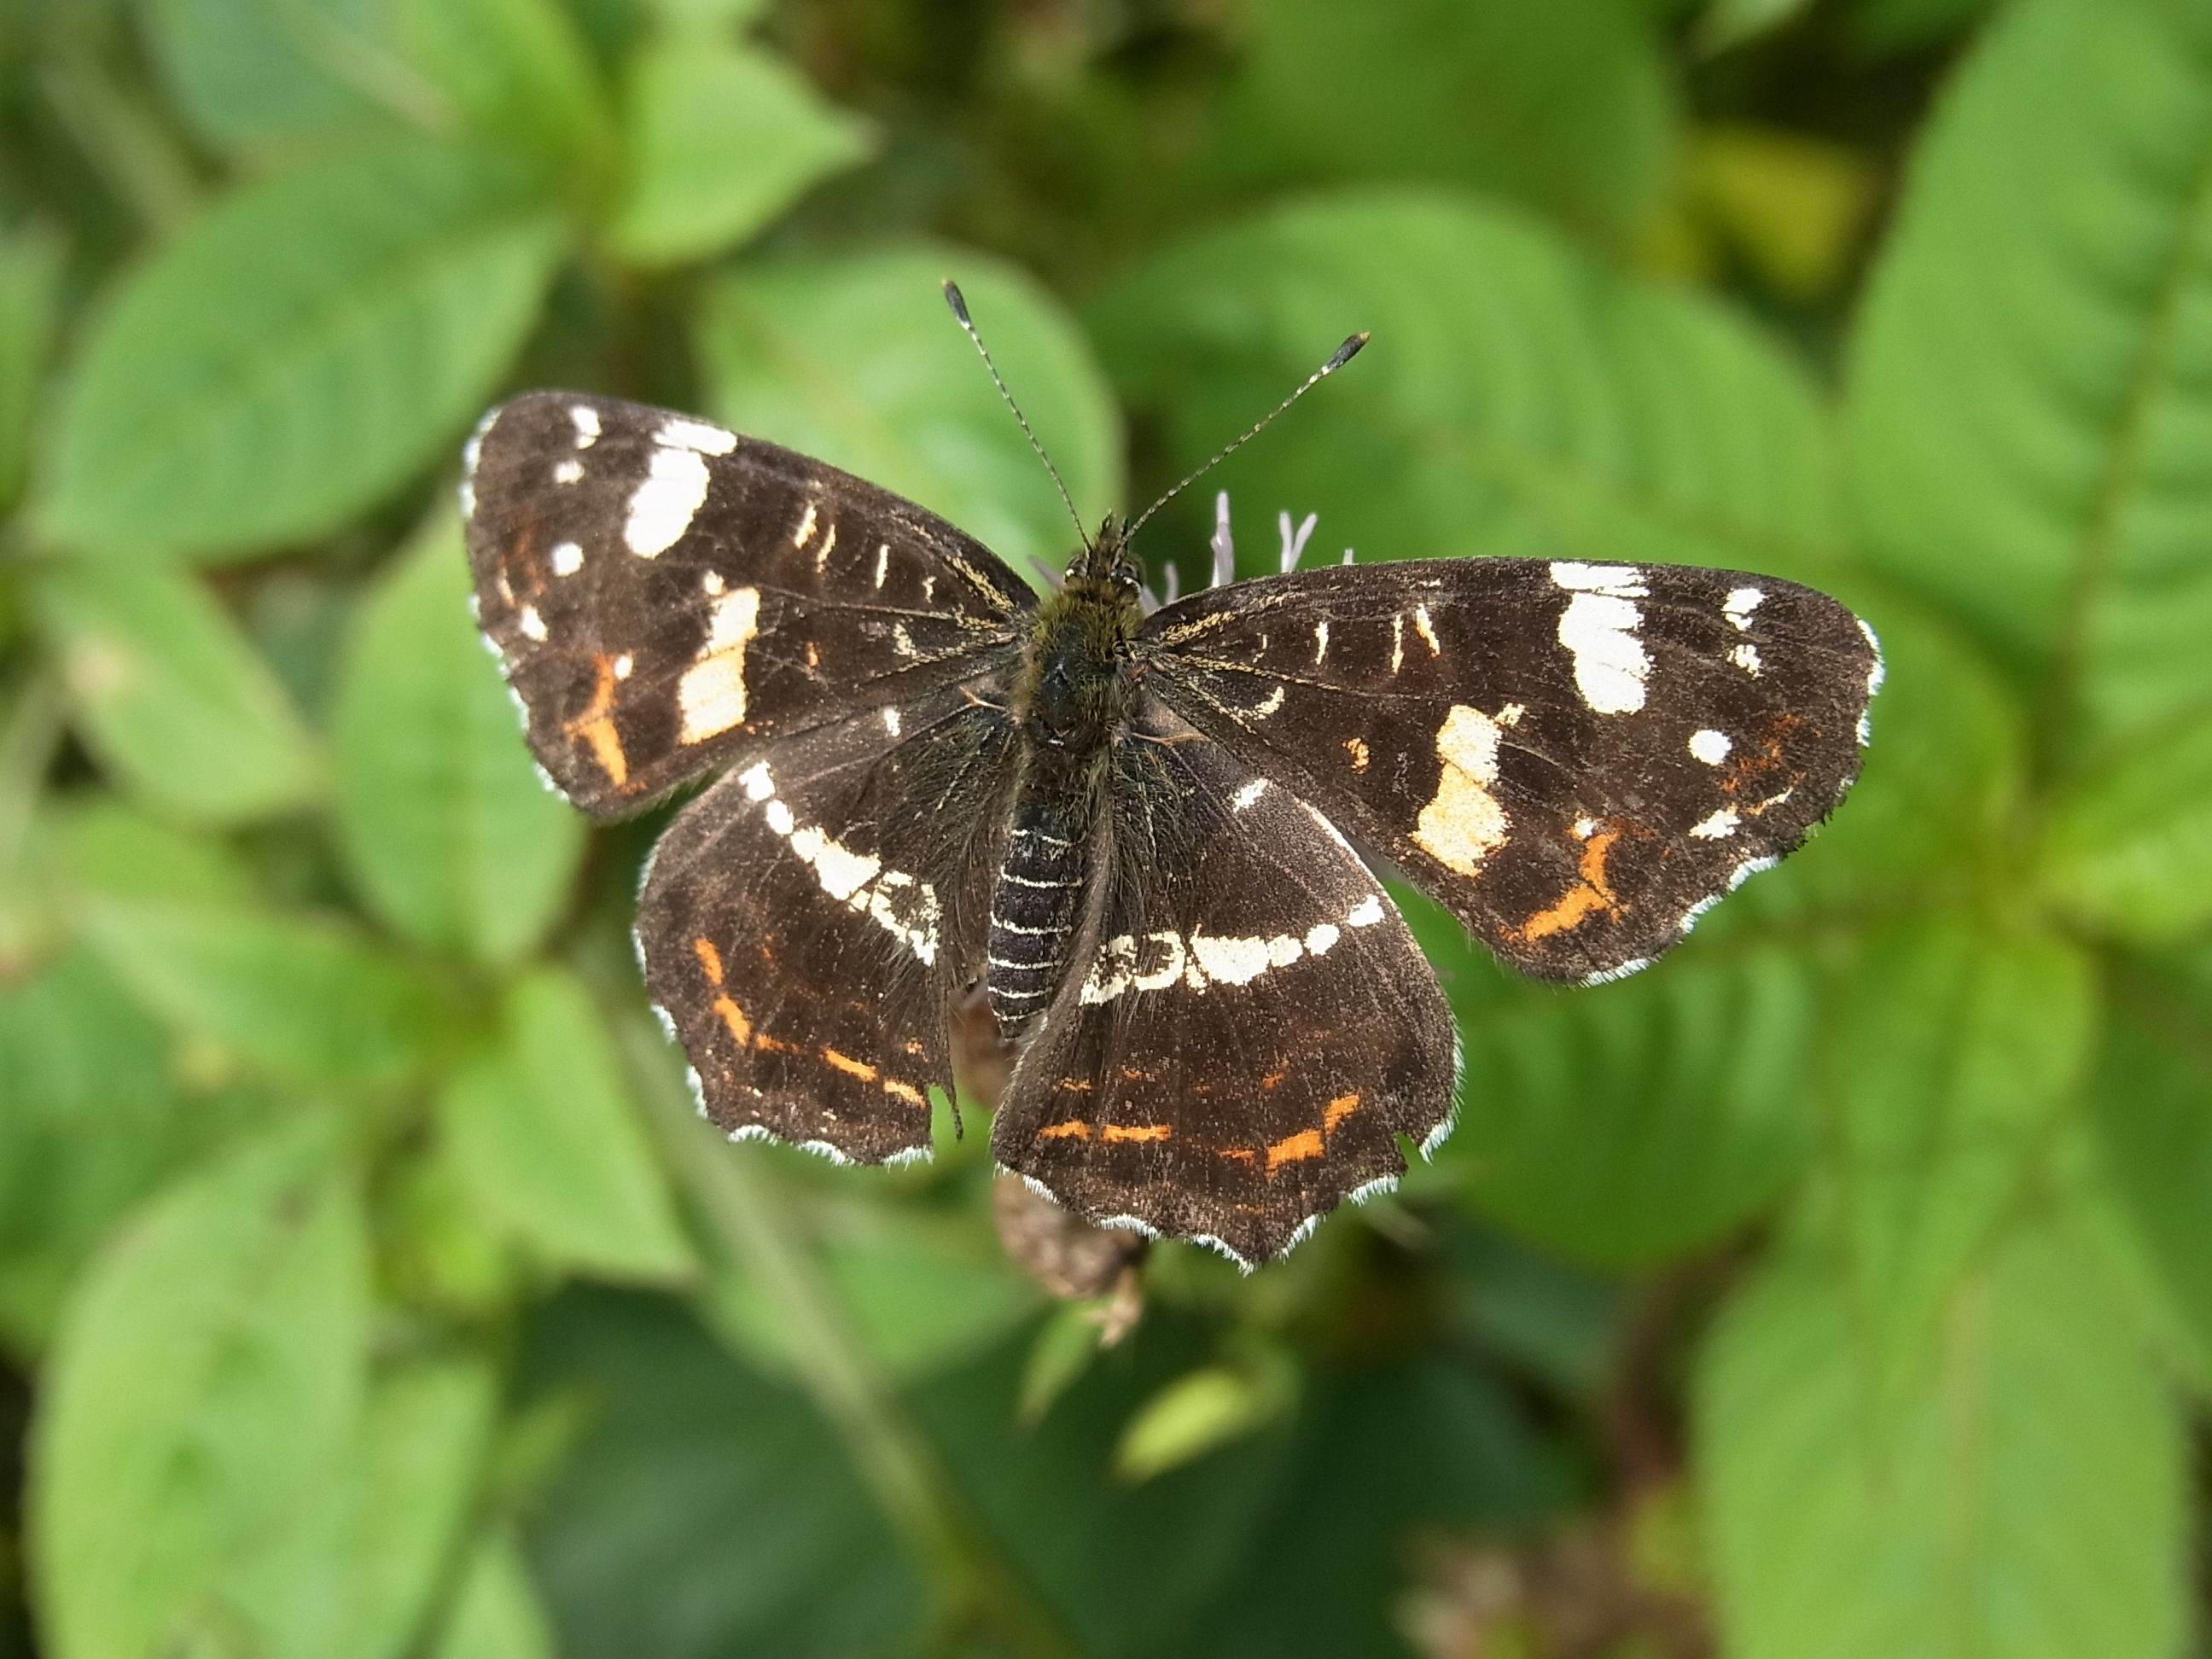
nature, forest, meadow, flower, animal, insect, botany, butterfly, fauna, invertebrate, macro photography, arthropod, pollinator, european map, araschnia levana, moths and butterflies, lycaenid, brush footed butterfly, colias